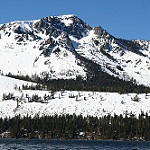
Label: mountain